Roman–Persian wars

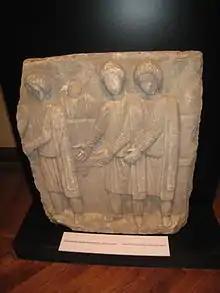
Relief of a Sasanian delegation in Byzantium, marble, 4th–5th century, Istanbul Archaeological Museums.

The struggle resumed and intensified under Ardashir's successor Shapur I; he invaded Mesopotamia and captured Hatra, a buffer state which had recently shifted its loyalty but his forces were defeated at a battle near Resaena in 243; Carrhae and Nisibis were retaken by the Romans. Encouraged by this success, the emperor Gordian III advanced down the Euphrates but was defeated near Ctesiphon in the Battle of Misiche in 244. Gordian either died in the battle or was murdered by his own men; Philip became emperor, and paid 500,000 "denarii" to the Persians in a hastily negotiated peace settlement.